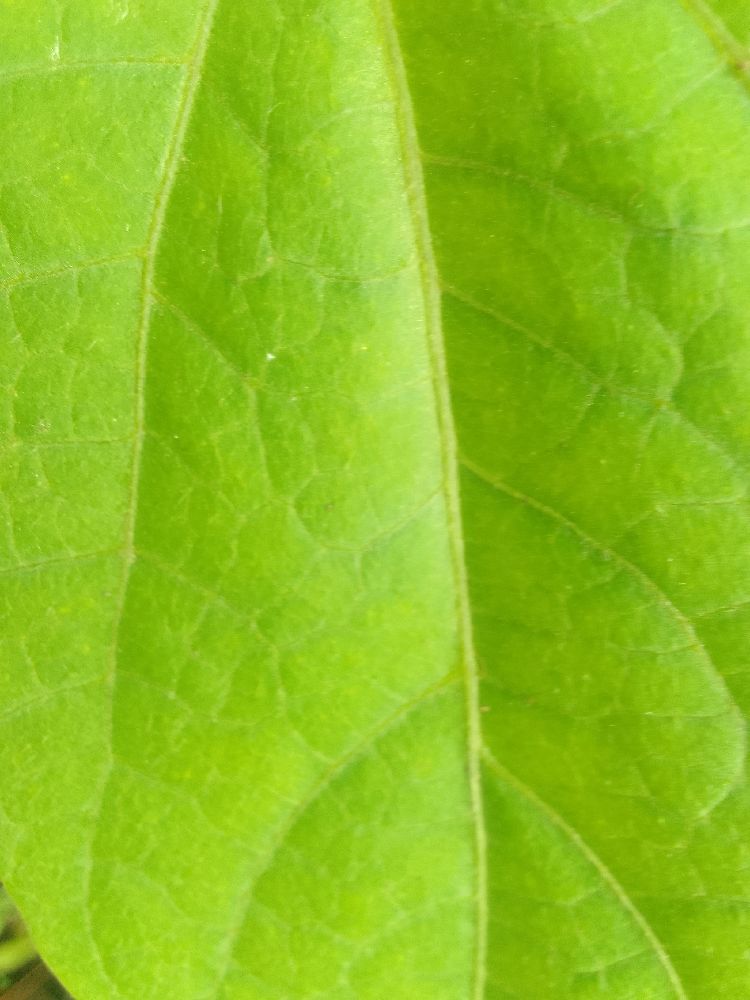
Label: healthy